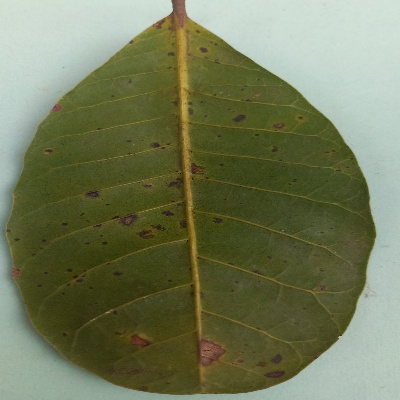
Crop: Cashew
Condition: anthracnose